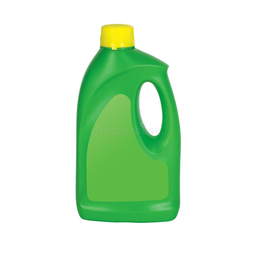
Label: bottles